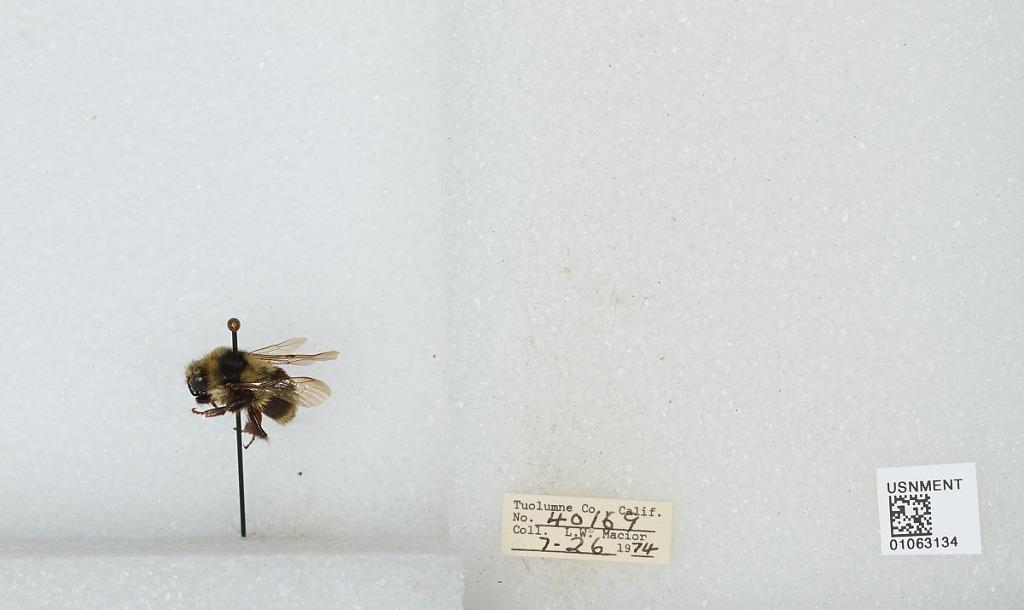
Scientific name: Bombus bifarius nearcticus
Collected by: L. Macior
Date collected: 1974-7-26
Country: United States
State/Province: California
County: Tuolumne
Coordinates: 38.02, -119.93